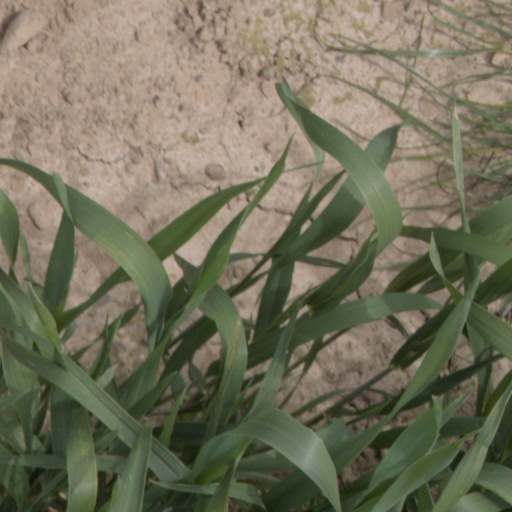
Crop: wheat